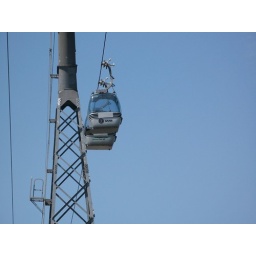
cable car over the river